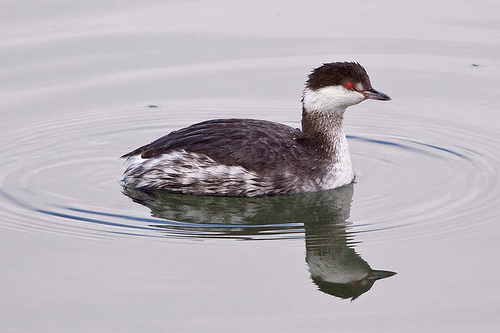
bird with a white body,white feathers on the side with brown spots, dark brown feathers on the top and a brown head with red spot and white stripe.
medium brown and white bird with long neck, white and brown head with medium sized red eye and medium black beaka gray bird with a white breast and throat and a black crown.
this bird has a big brown crown and a narrow bill.
a large bird with black feathers and a small red eye.
this bird is black with white and has a long, pointy beak.
this bird is white and brown in color, with a black beak.
this bird has wings that are black and has orange eyesa red eyed, black and white duck sitting in clear reflecting water.
this bird has wings that are black and has red eyes
Species: Horned Grebe